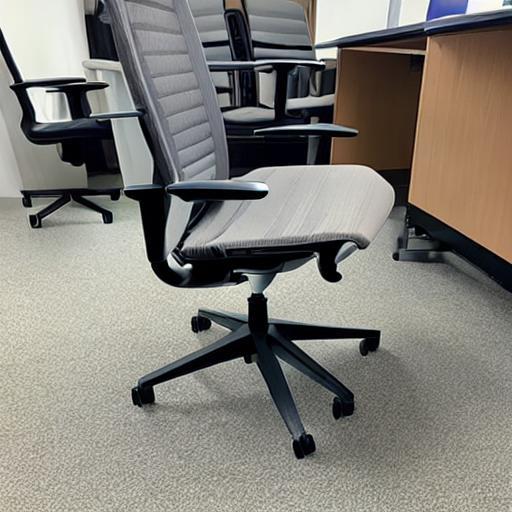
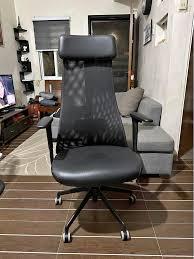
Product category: items_chair
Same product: no